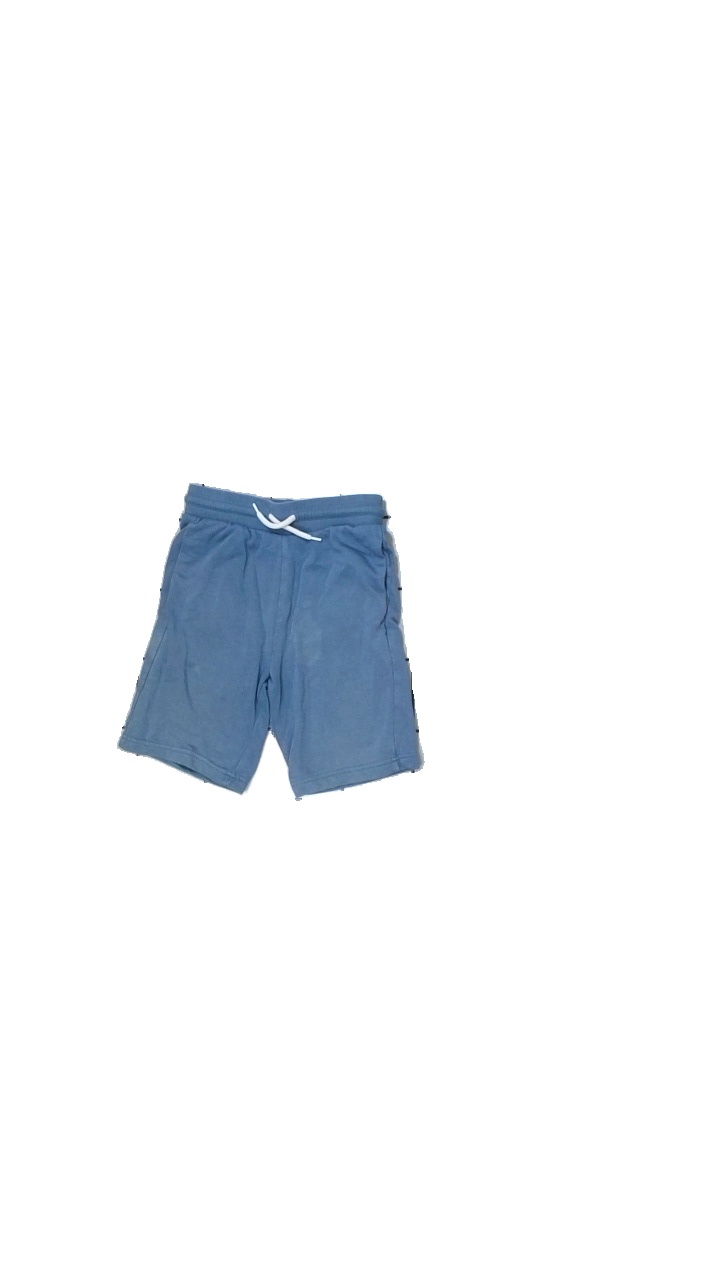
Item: Shorts (Children)
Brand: H&m
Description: shorts
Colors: Blue, White
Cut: Regular
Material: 100% bomull
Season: All
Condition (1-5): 2
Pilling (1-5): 3
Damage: smuts fläck
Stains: Major
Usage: Export
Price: <50